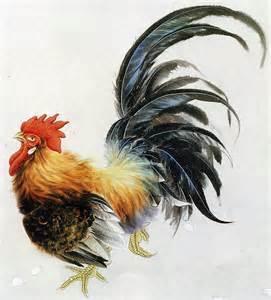
chicken